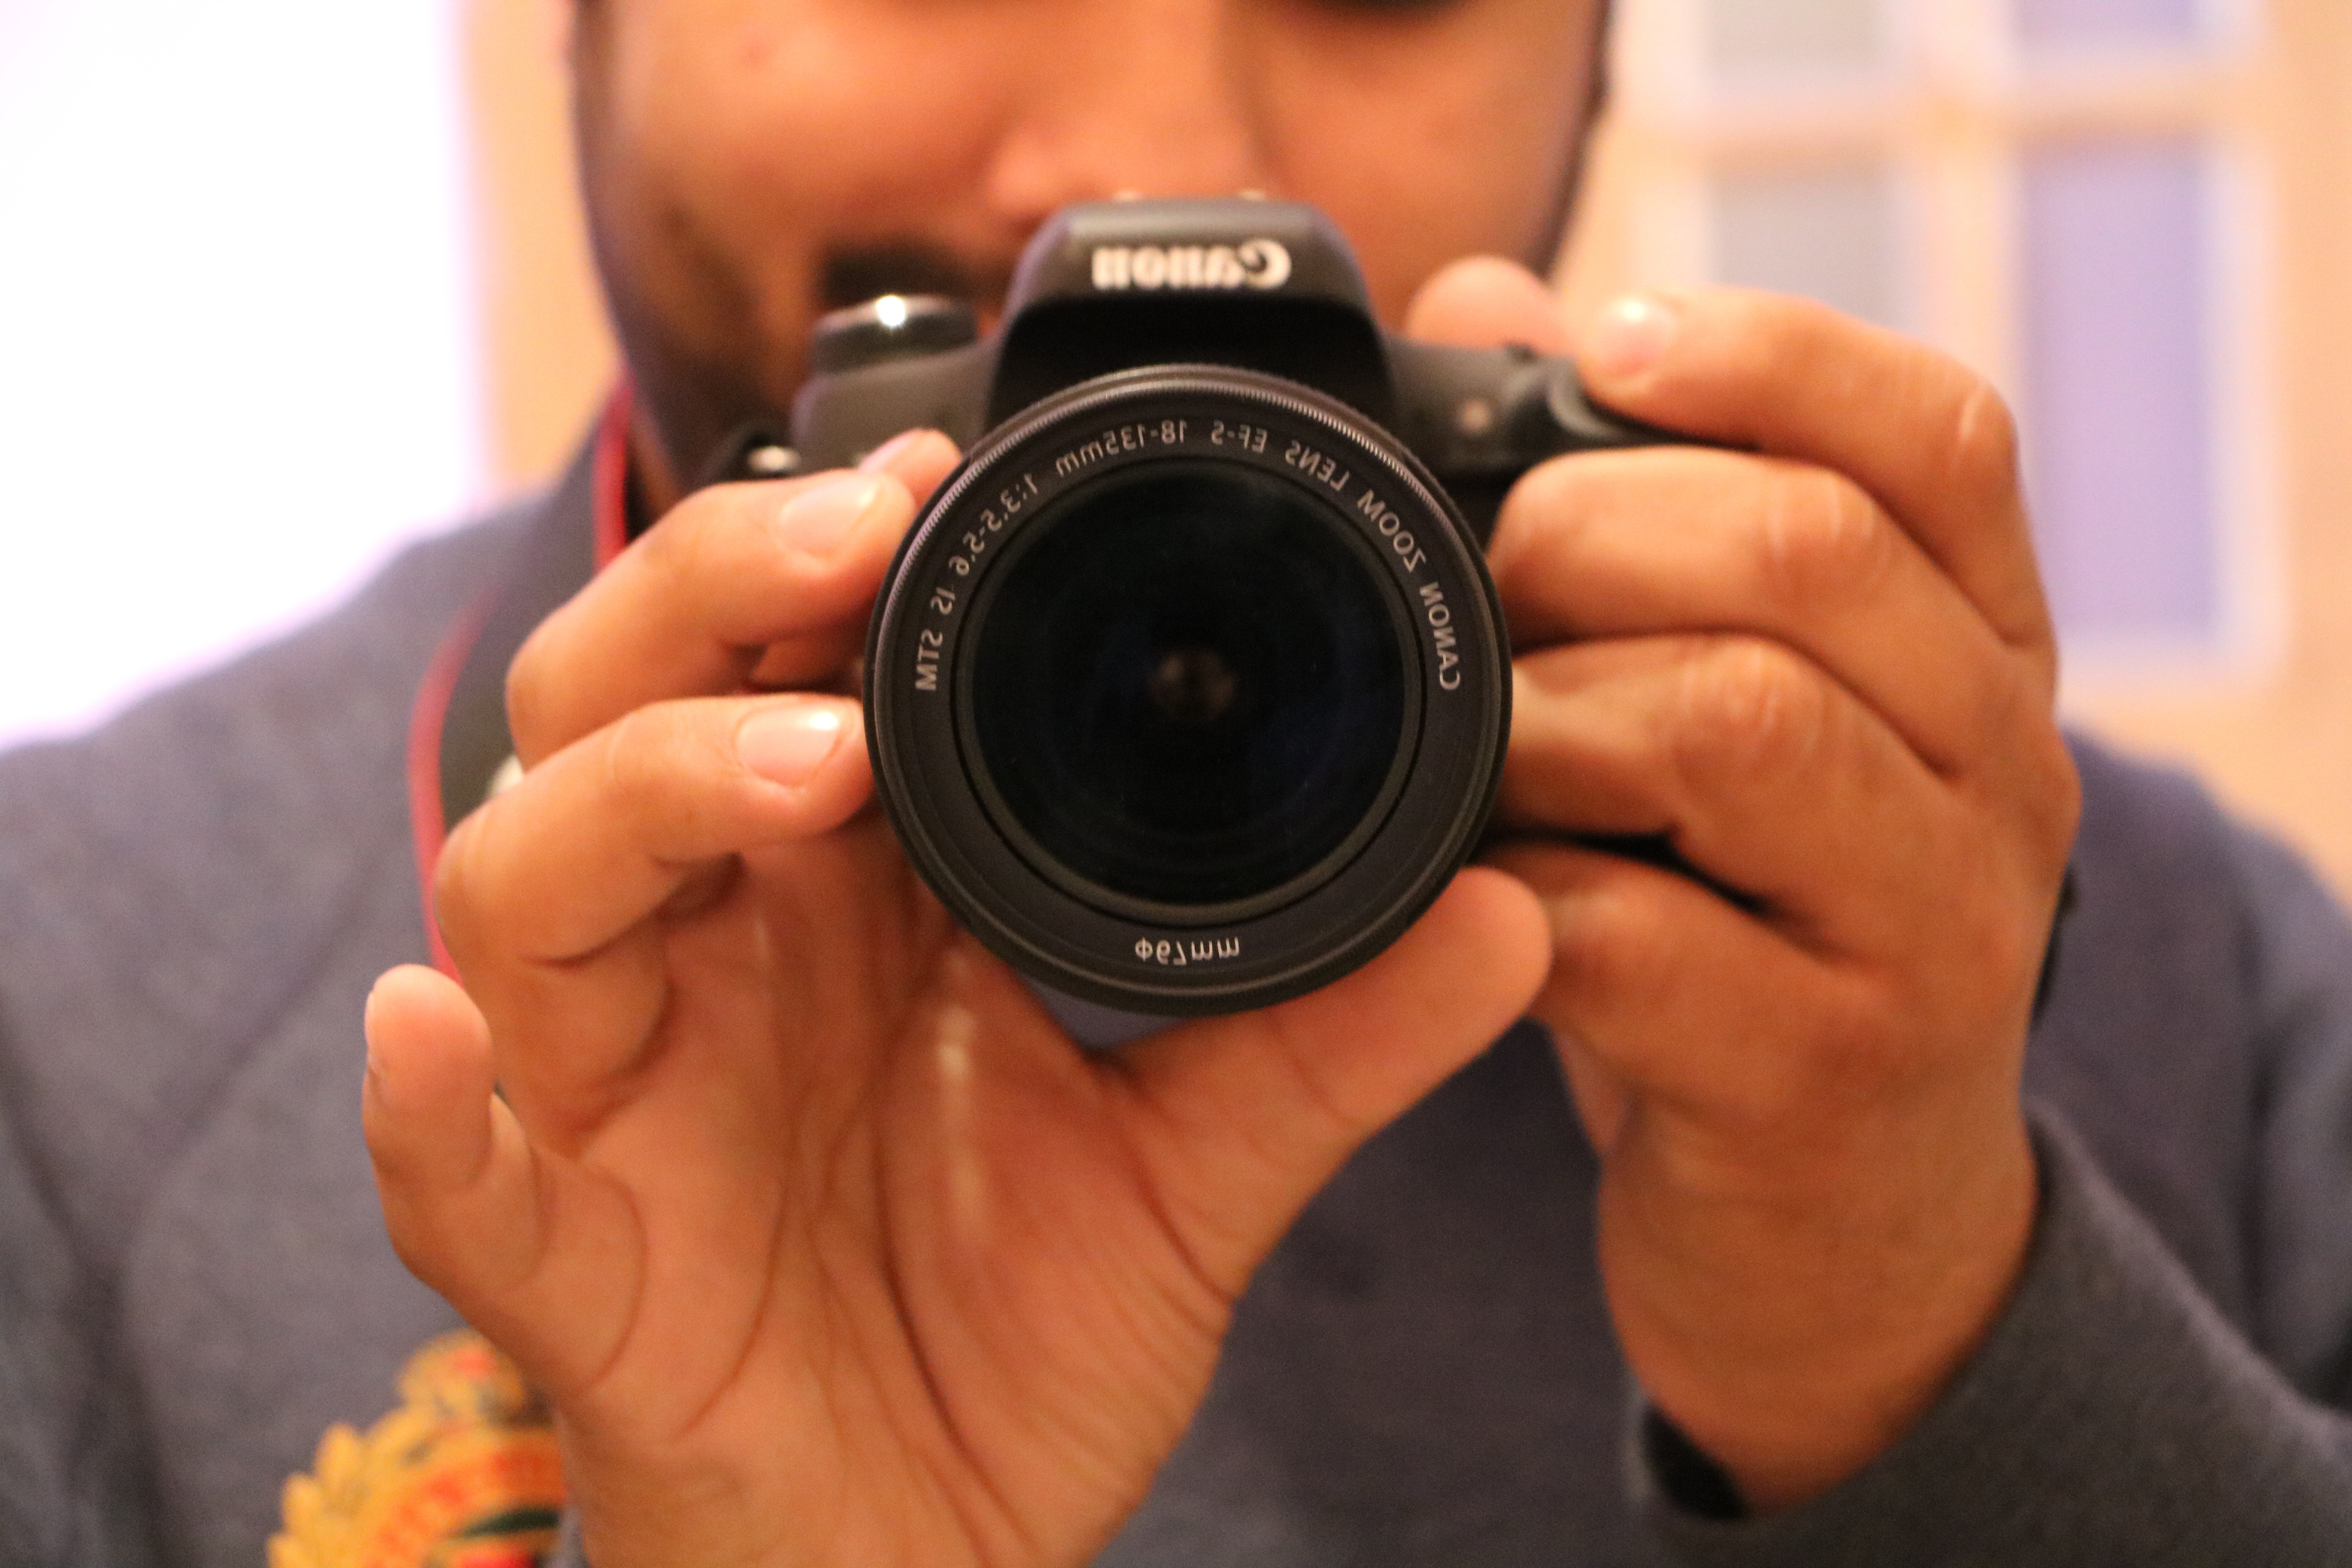
hand, camera, photo, dslr, canon, product, selfie, mirror, 135mm, 18mm, camera lens, clicking, cameras optics